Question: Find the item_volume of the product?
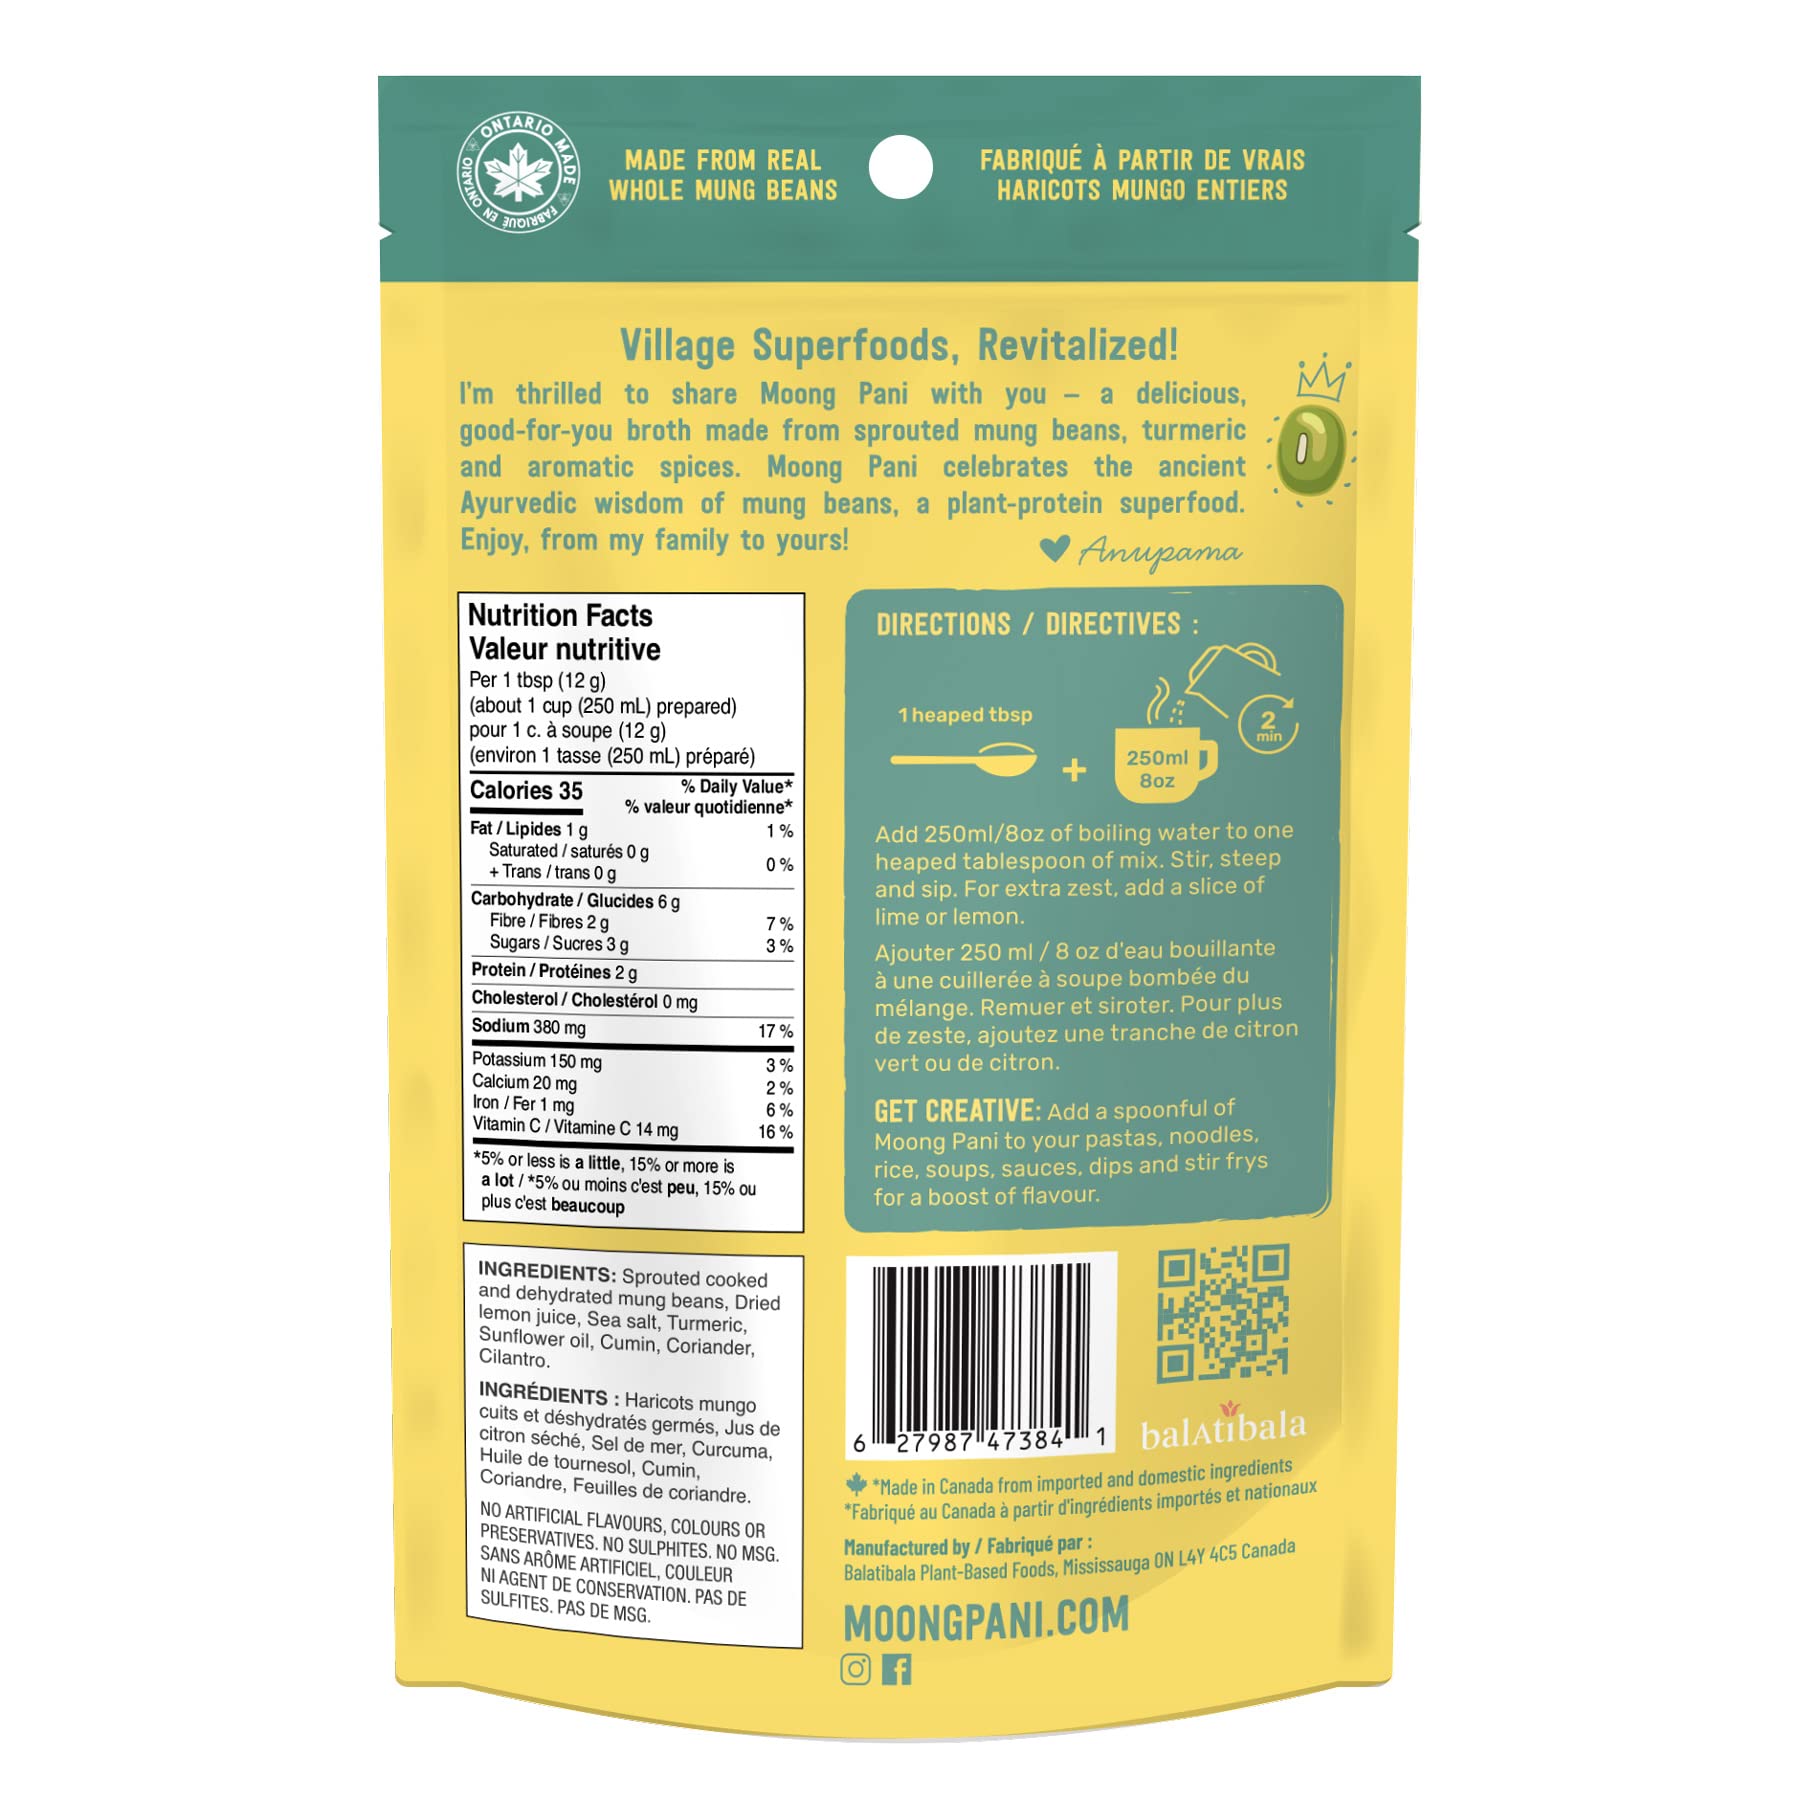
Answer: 250.0 fluid ounce